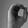
ASL letter: O